List of birds of Georgia (U.S. state)

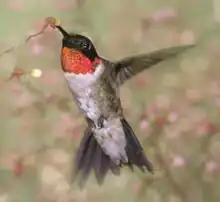
A hummingbird with brilliant red throat flashing hovers as it feeds from a very small flower.

Hummingbirds are small birds capable of hovering in mid-air due to the rapid flapping of their wings. They are the only birds that can fly backwards. Thirteen species of hummingbird have been recorded in Georgia.